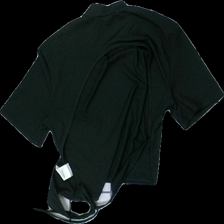
View: back
Type: Top
Category: Ladies
Brand: Not in the list
Brand text on label: Shein
Colors: Black
Material: 100% polyester
Cut: Regular, Cropped
Size: 36
Season: All
Price range: <50
Recommended usage: Reuse